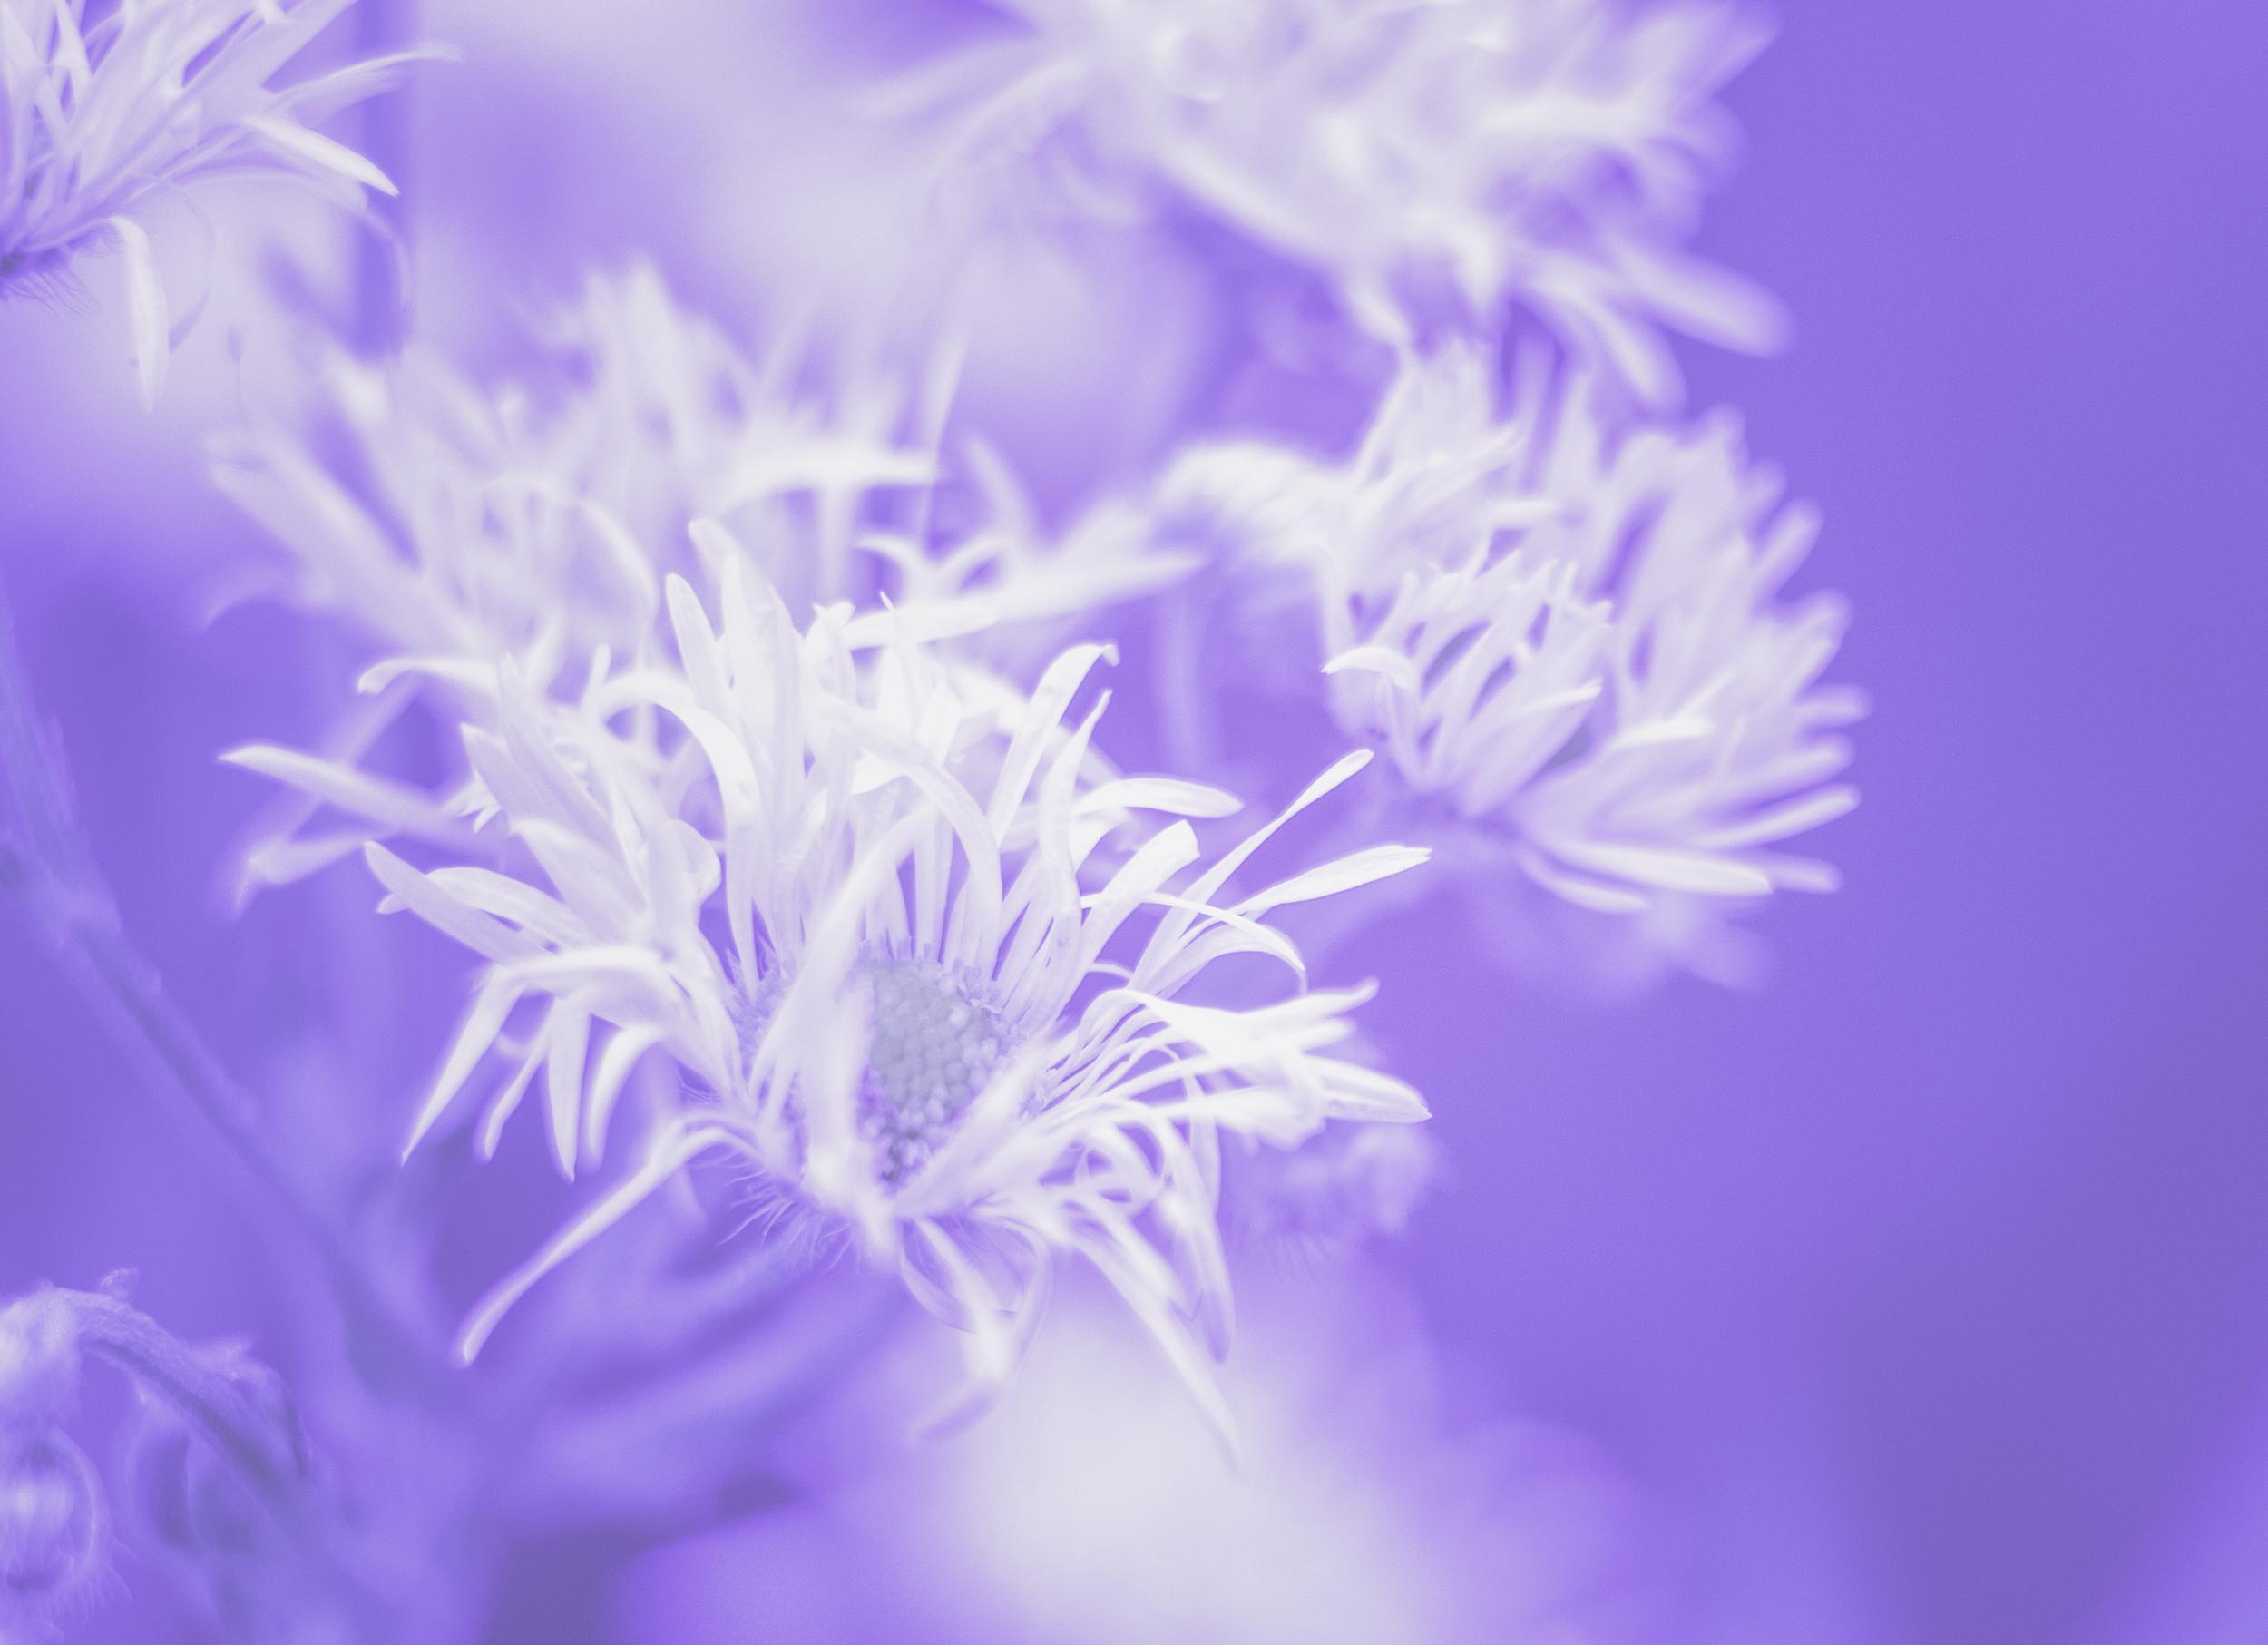
nature, blossom, plant, photography, sweet, sunlight, flower, purple, petal, bloom, pollen, macro, blue, nikon, closeup, flora, close up, nikkor, d750, 5502000mmf4056, curuyann, macro photography, flowering plant, daisy family, land plant